Digger T. Rock

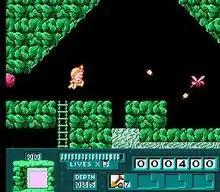
The bottom of the screen shows Digger's inventory, score and remaining lives.

The game is divided into eight caverns, which must be explored whilst avoiding death from enemy attacks, cave-ins, and fatal falls. The player-character, Digger T. Rock, can utilise multiple tools such as ladders, shovels, armour, and explosives, which can be used to explore and discover new areas. Monsters such as moles, mosquitoes, and dragons seek to kill the player-character. Digger's only defence is his shovel, which can be used to attack enemies as well as mining stone. The player starts the game with three lives.